Interstate 280 (Iowa–Illinois)

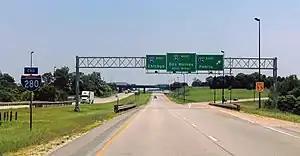
Eastern terminus at the Big X interchange

In Illinois, I-280 runs for . It runs southeast from the Baker Bridge to Milan, where it parallels the Rock River. I-280 joins with I-74 at Quad Cities International Airport; this concurrency continues for before terminating at the I-74/I-80 interchange.